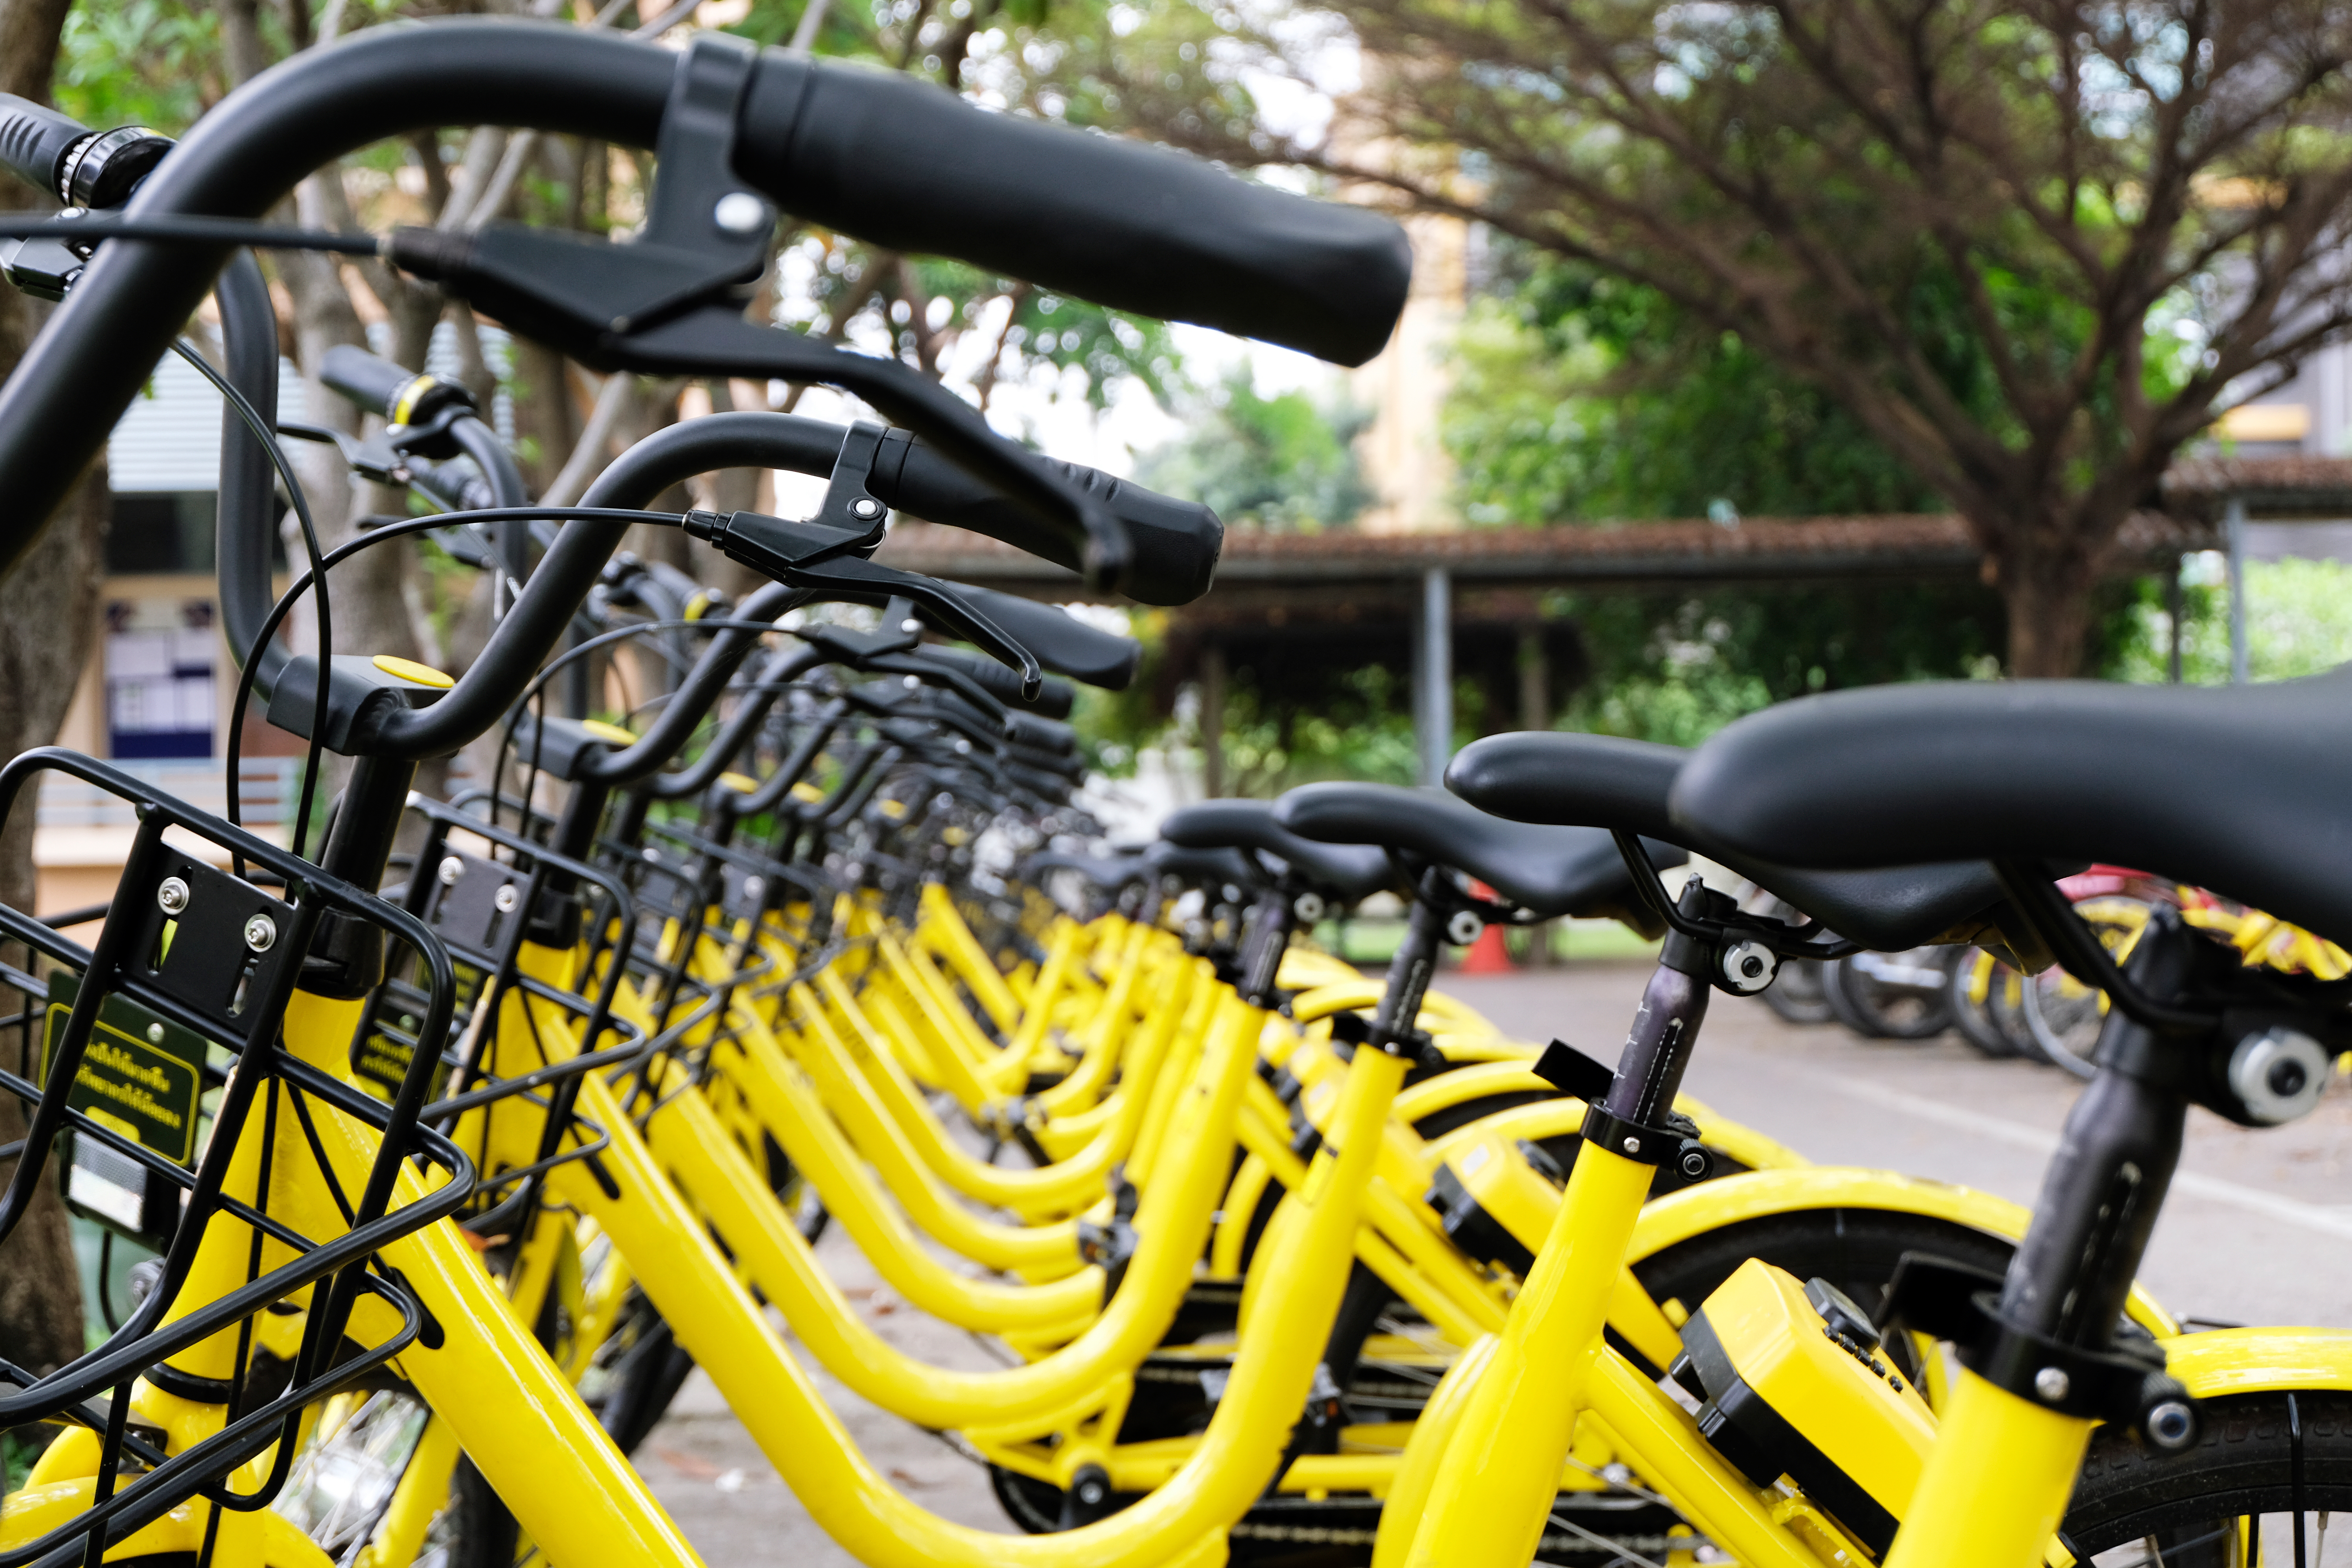
adventure, background, bicycle, bike, biker, biking, building, city, concept, conceptual, device, drive, ecological, ecology, environment, environmental, europe, european, fitness, german, germany, health, healthy, historical, lifestyle, locking, metal, old, outdoor, parked, pavement, pedal, pole, public, recreation, restyling, ride, road, secure, sidewalk, sport, station, street, tourism, town, transport, transportation, travel, urban, bicycle handlebar, bicycle part, yellow, vehicle, bicycle saddle, motor vehicle, bicycle wheel, road bicycle, leisure, bicycle tire, sports equipment, bicycle frame, bicycle drivetrain part, bmx bike, wheel